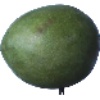
Label: mango